Arius

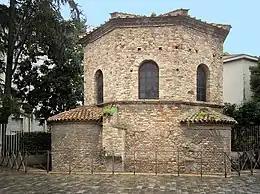
The Arian Baptistery erected by Ostrogothic king Theodoric the Great in Ravenna, Italy, around 500

Arianism played out very differently in the Western Empire; during the reign of Constantius II, the Arian Gothic convert Ulfilas was consecrated a bishop by Eusebius of Nicomedia and sent to missionize his people. His success ensured the survival of Arianism among the Goths and Vandals until the beginning of the eighth century, when their kingdoms succumbed to the adjacent Niceans or they accepted Nicean Christianity. Arians continued to exist in North Africa, Spain and portions of Italy until they were finally suppressed during the sixth and seventh centuries.